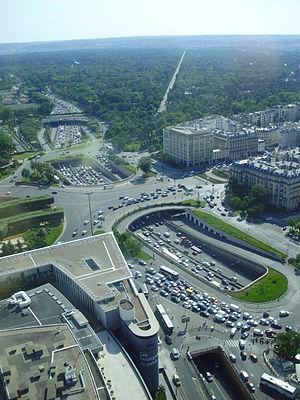
Échangeur de la porte Maillot sur le boulevard périphérique de Paris, France, à la limite des 16e (au second plan) et 17e (au premier plan) arrondissements de Paris. La vue est prise en direction du sud-ouest vers la porte Dauphine (arrière-plan à gauche) et l'allée de Longchamp à travers le bois de Boulogne (arrière-plan à droite). Au fond les hauteurs de Suresnes et Puteaux qui dominent la vallée de la Seine
Bruitparif est l'observatoire du bruit en Île-de-France. C'est une association à but non lucratif créée en 2004 chargée de caractériser l’environnement sonore, d’informer le public avec des informations fiables, indépendantes et transparentes sur le bruit en Île-de-France et d’aider les autorités dans l’élaboration de leur politique de prévention et de lutte contre le bruit.
La porte Maillot, située au milieu de l'axe historique de Paris, est l'un des accès de Paris par l'ouest et constitue un échangeur entre le boulevard périphérique, l'Étoile et la Défense.
Le boulevard périphérique de Paris, appelé localement Boulevard périphérique, est une voie circulaire, d'une longueur de 35,04 km, qui fait le tour de la ville de Paris. Son nom est souvent abrégé en « le Périphérique » et même « le Périph' » par les utilisateurs réguliers ; il est indiqué par le sigle « BP » sur les panneaux de signalisation.